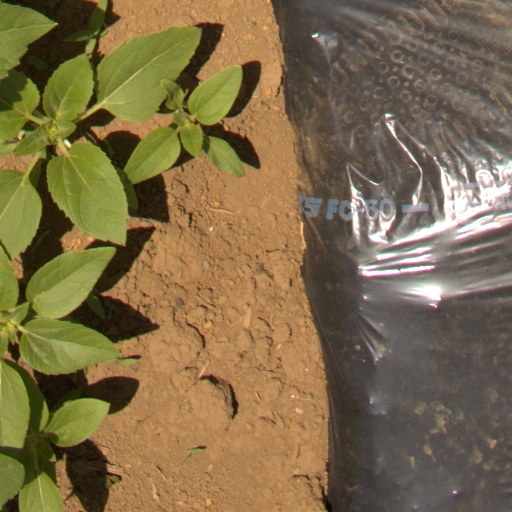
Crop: Jerusalem artichoke